Climate change and birds

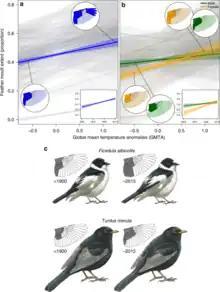
Museum specimens of Collared flycatcher (top) and Eurasian blackbird (bottom) juveniles compared with modern-day birds. Nesting feathers are replaced with adult plumage earlier, and females now complete the shift earlier than males, while in the past it was the opposite.

Birds are a group of warm-blooded vertebrates constituting the class Aves, characterized by feathers, toothless beaked jaws, the laying of hard-shelled eggs, a high metabolic rate, a four-chambered heart, and a strong yet lightweight skeleton.